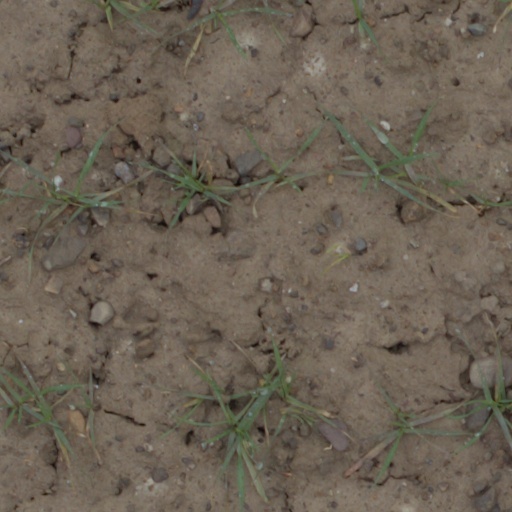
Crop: wheat